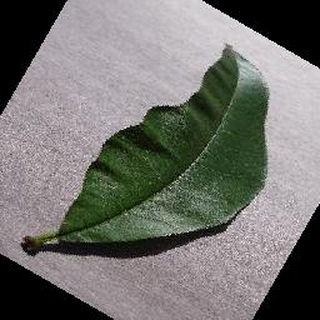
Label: healthy_peach